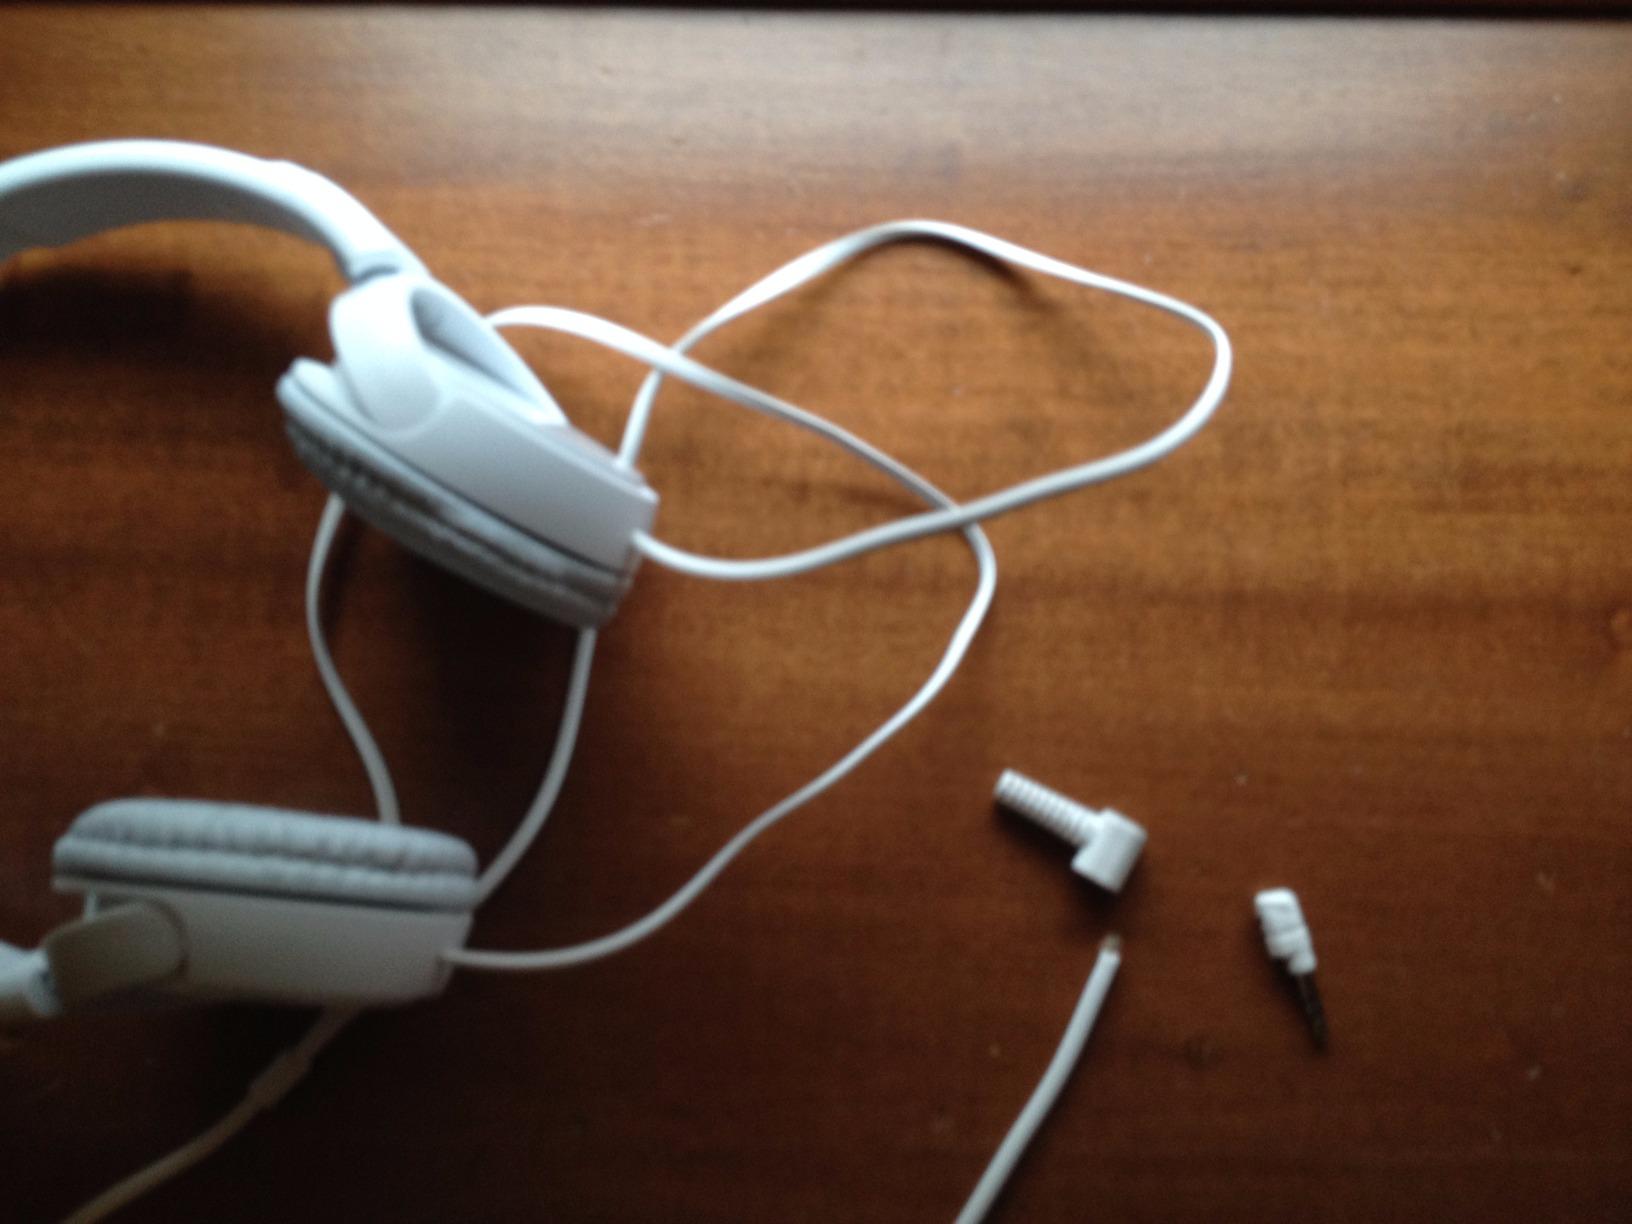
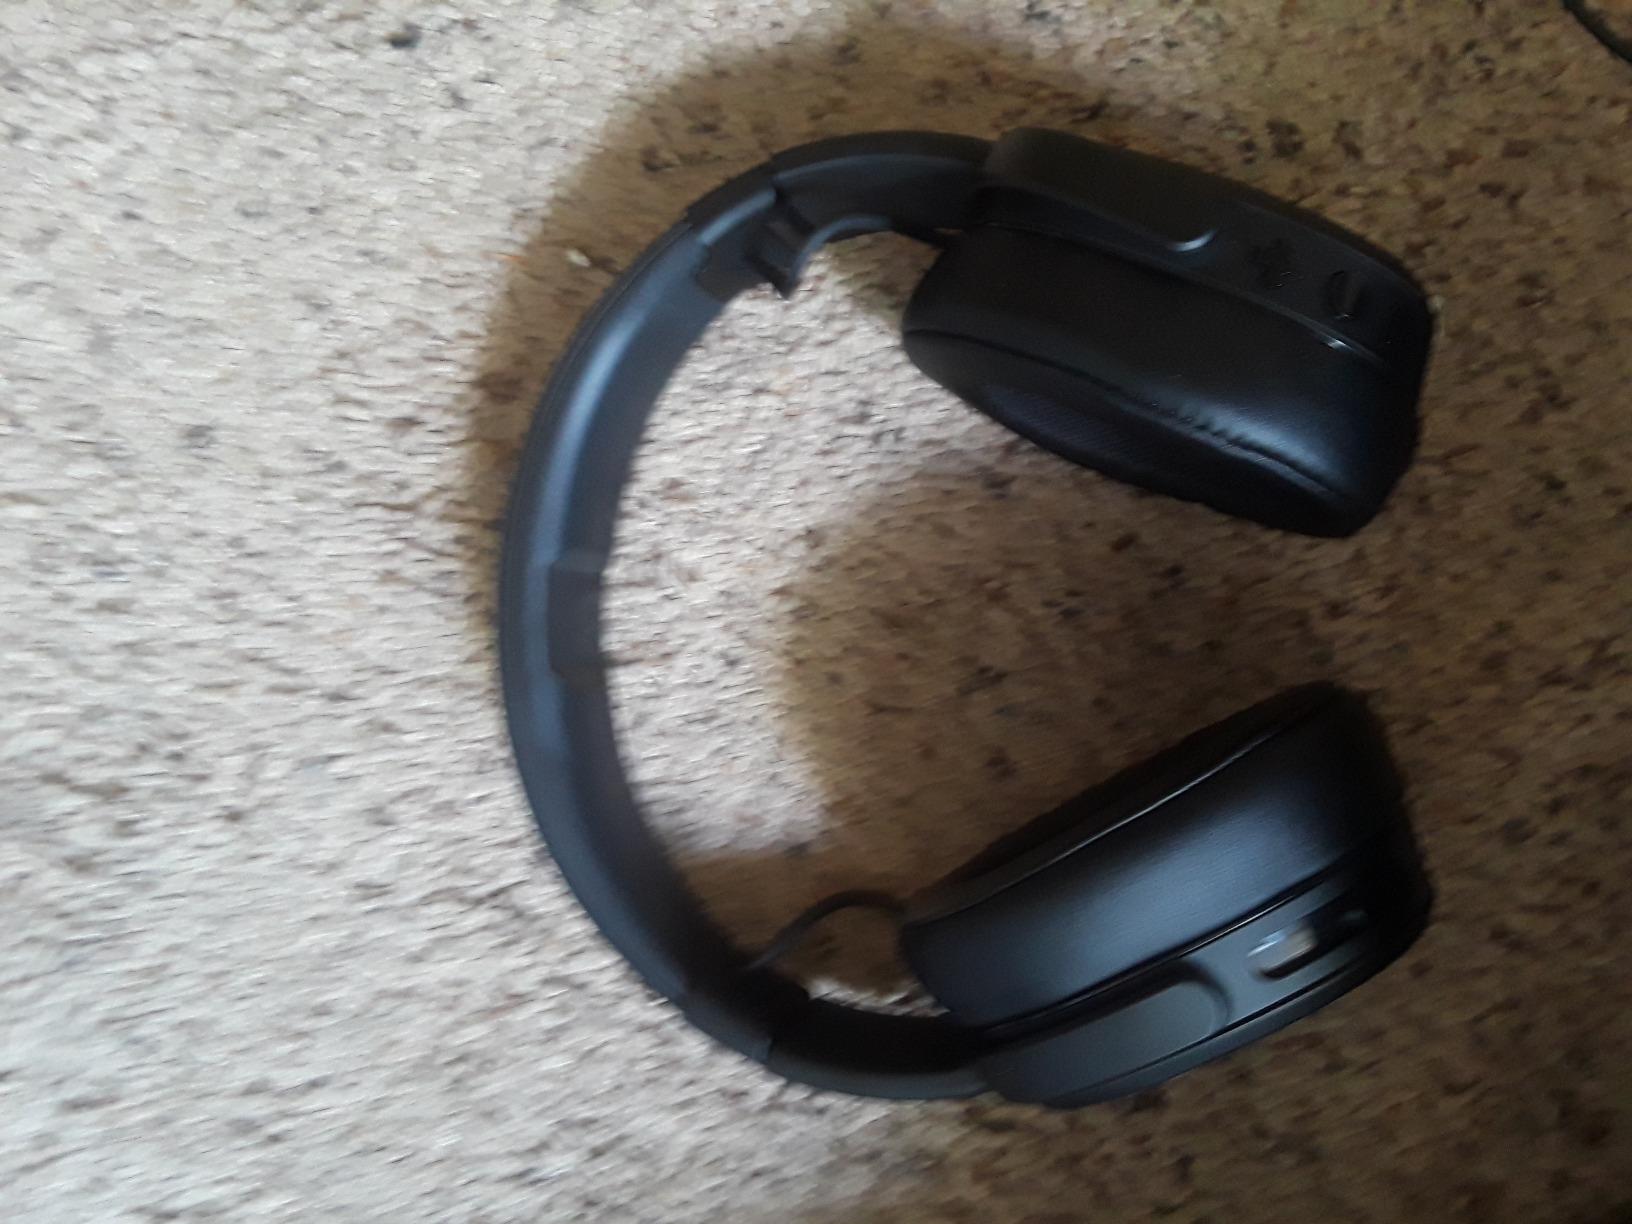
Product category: headphones
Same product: no